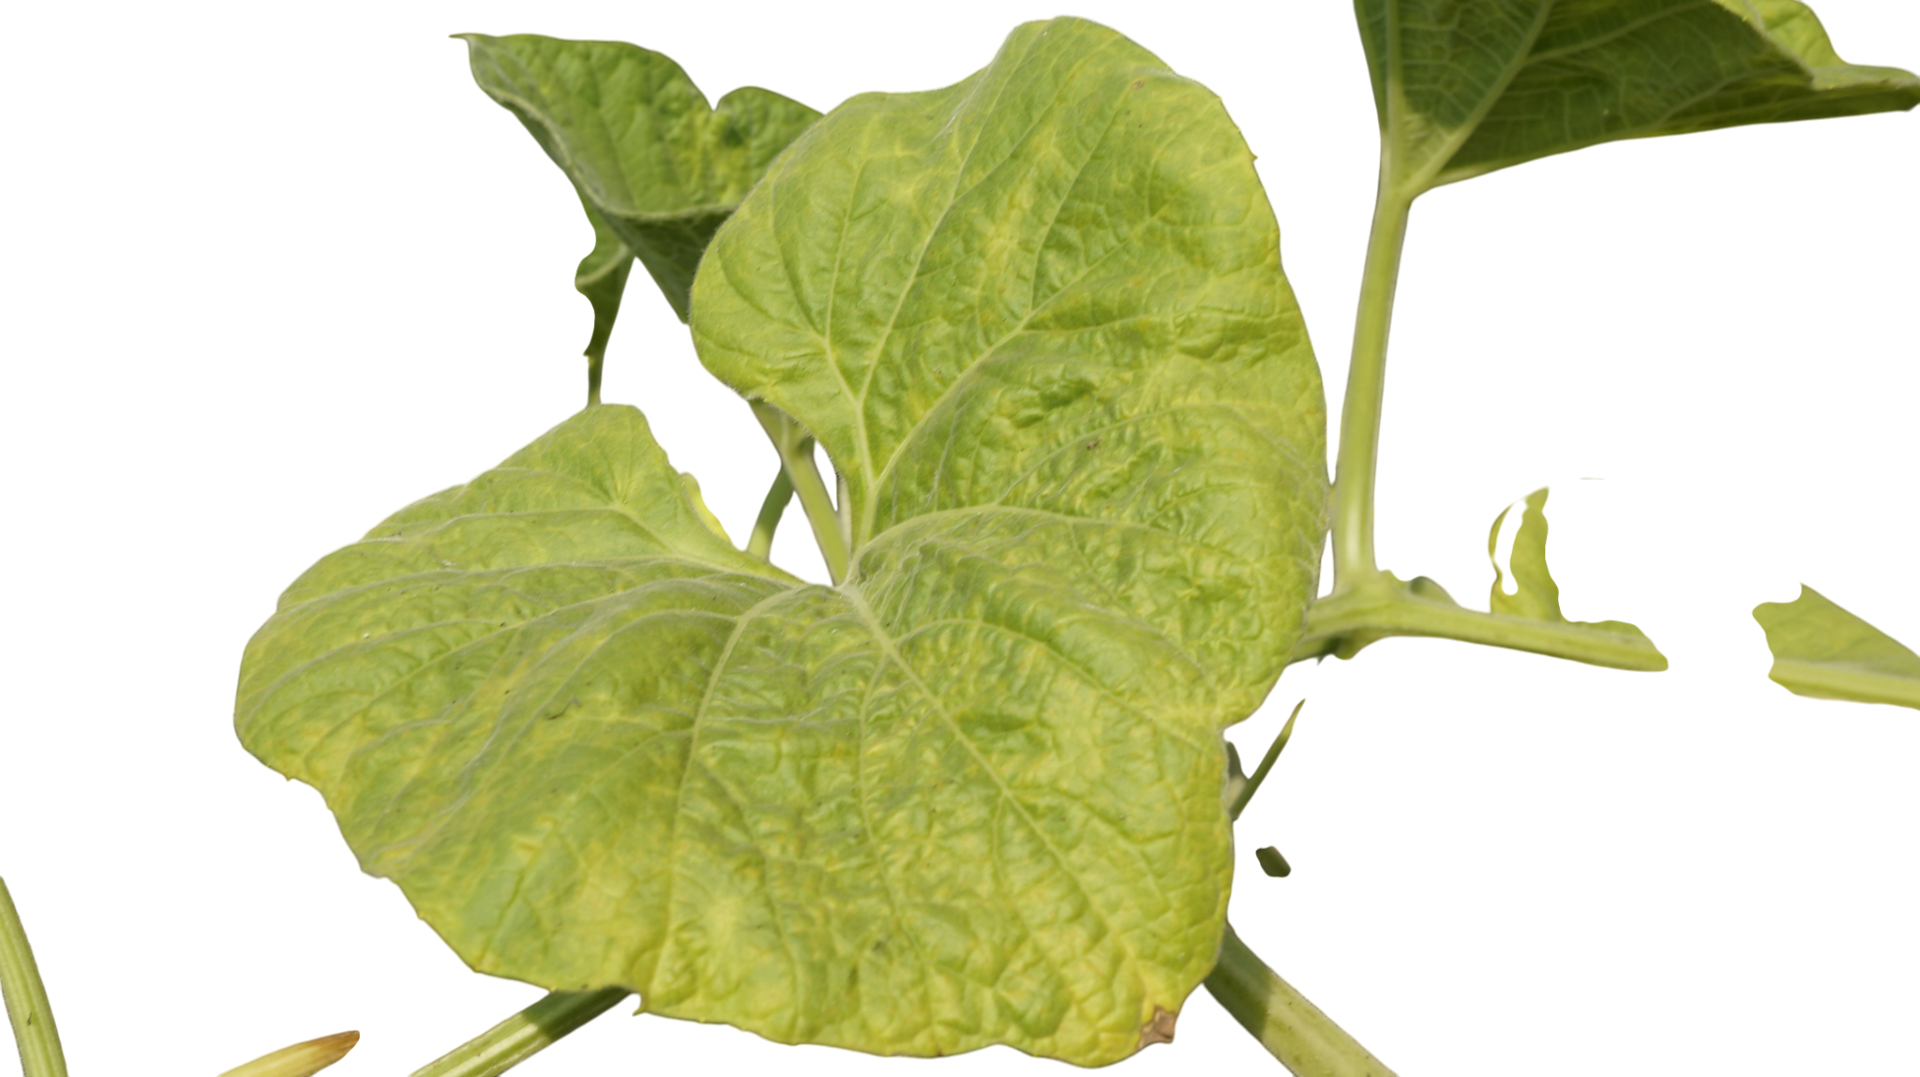
Crop: Bottle Gourd
Label: Downy_Mildew